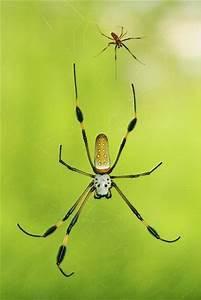
spider